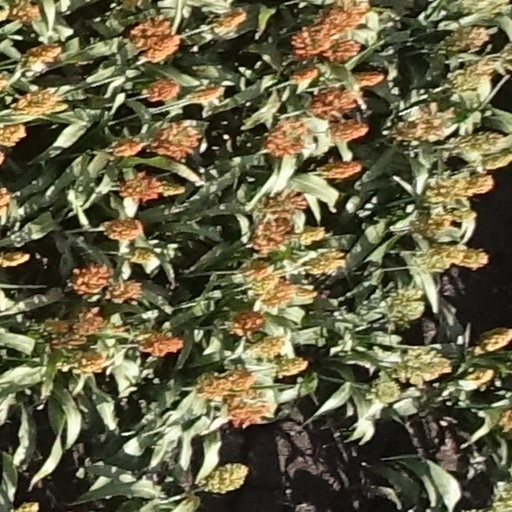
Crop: sorghum